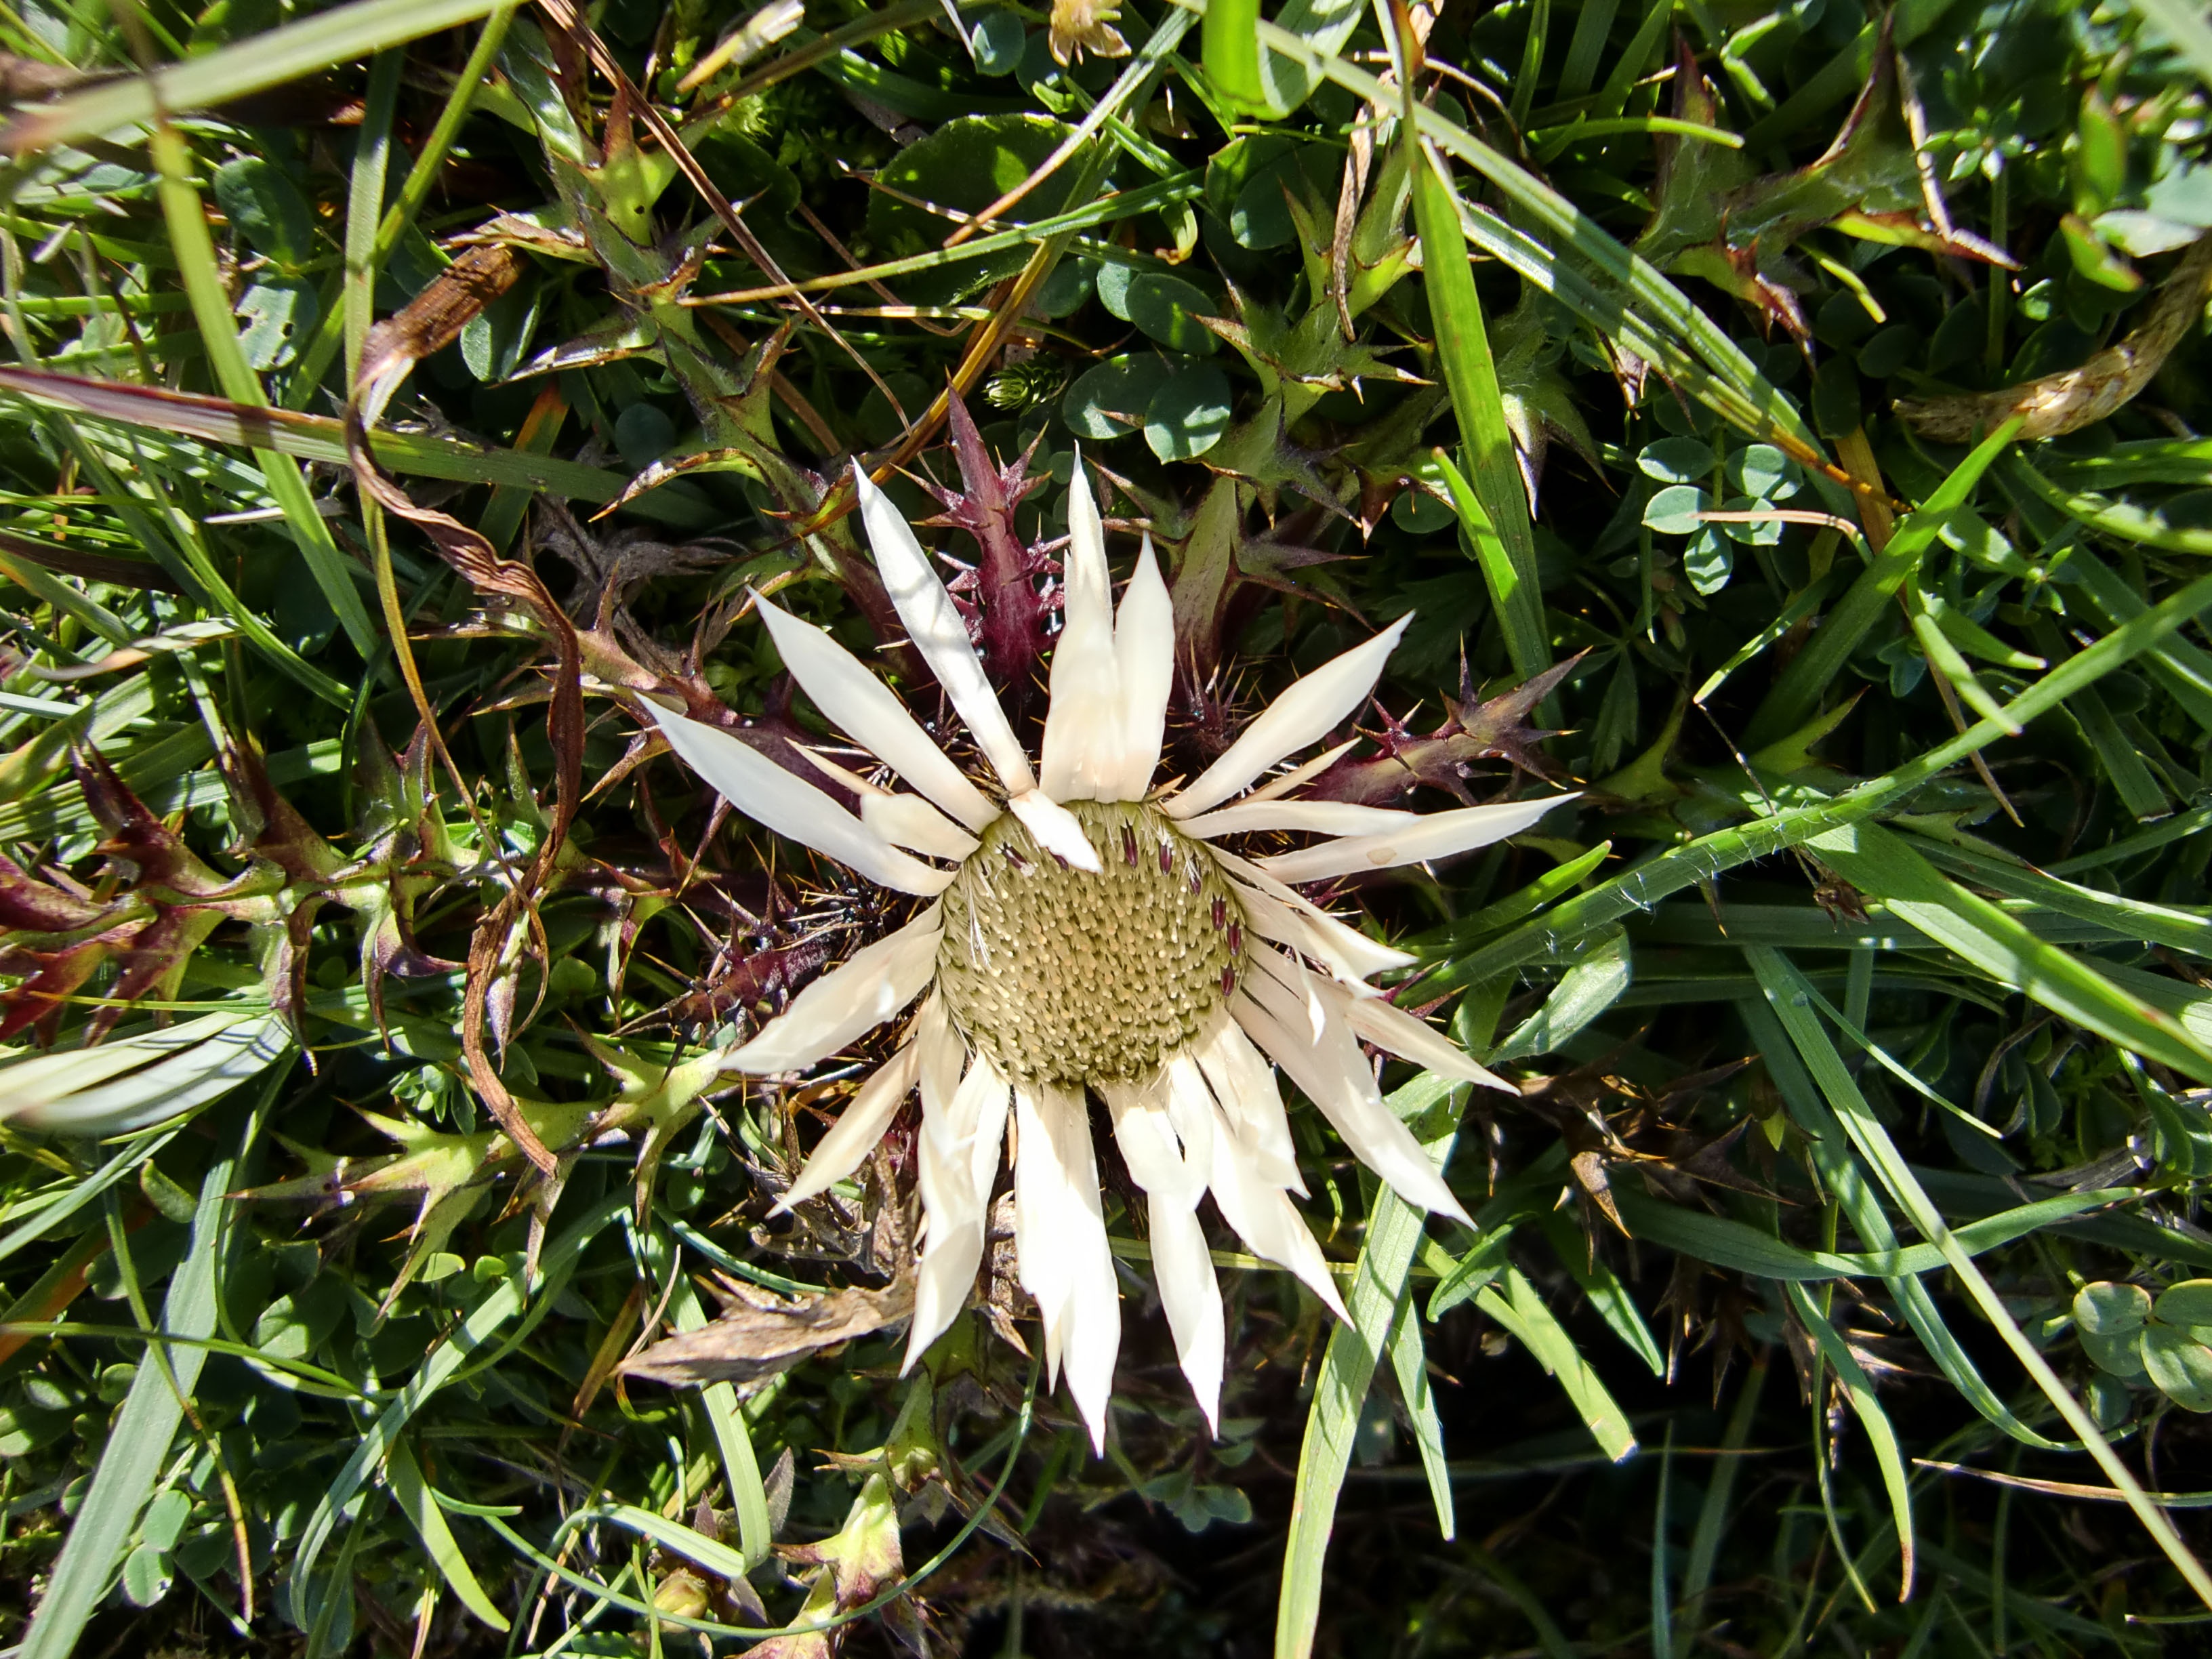
nature, grass, blossom, prickly, plant, white, leaf, flower, bloom, summer, botany, flora, wildflower, silver, thistle, beautiful, silver thistle, protected, flowering plant, spiny, daisy family, alpine flower, land plant, thorns spines and prickles